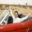
Label: automobile